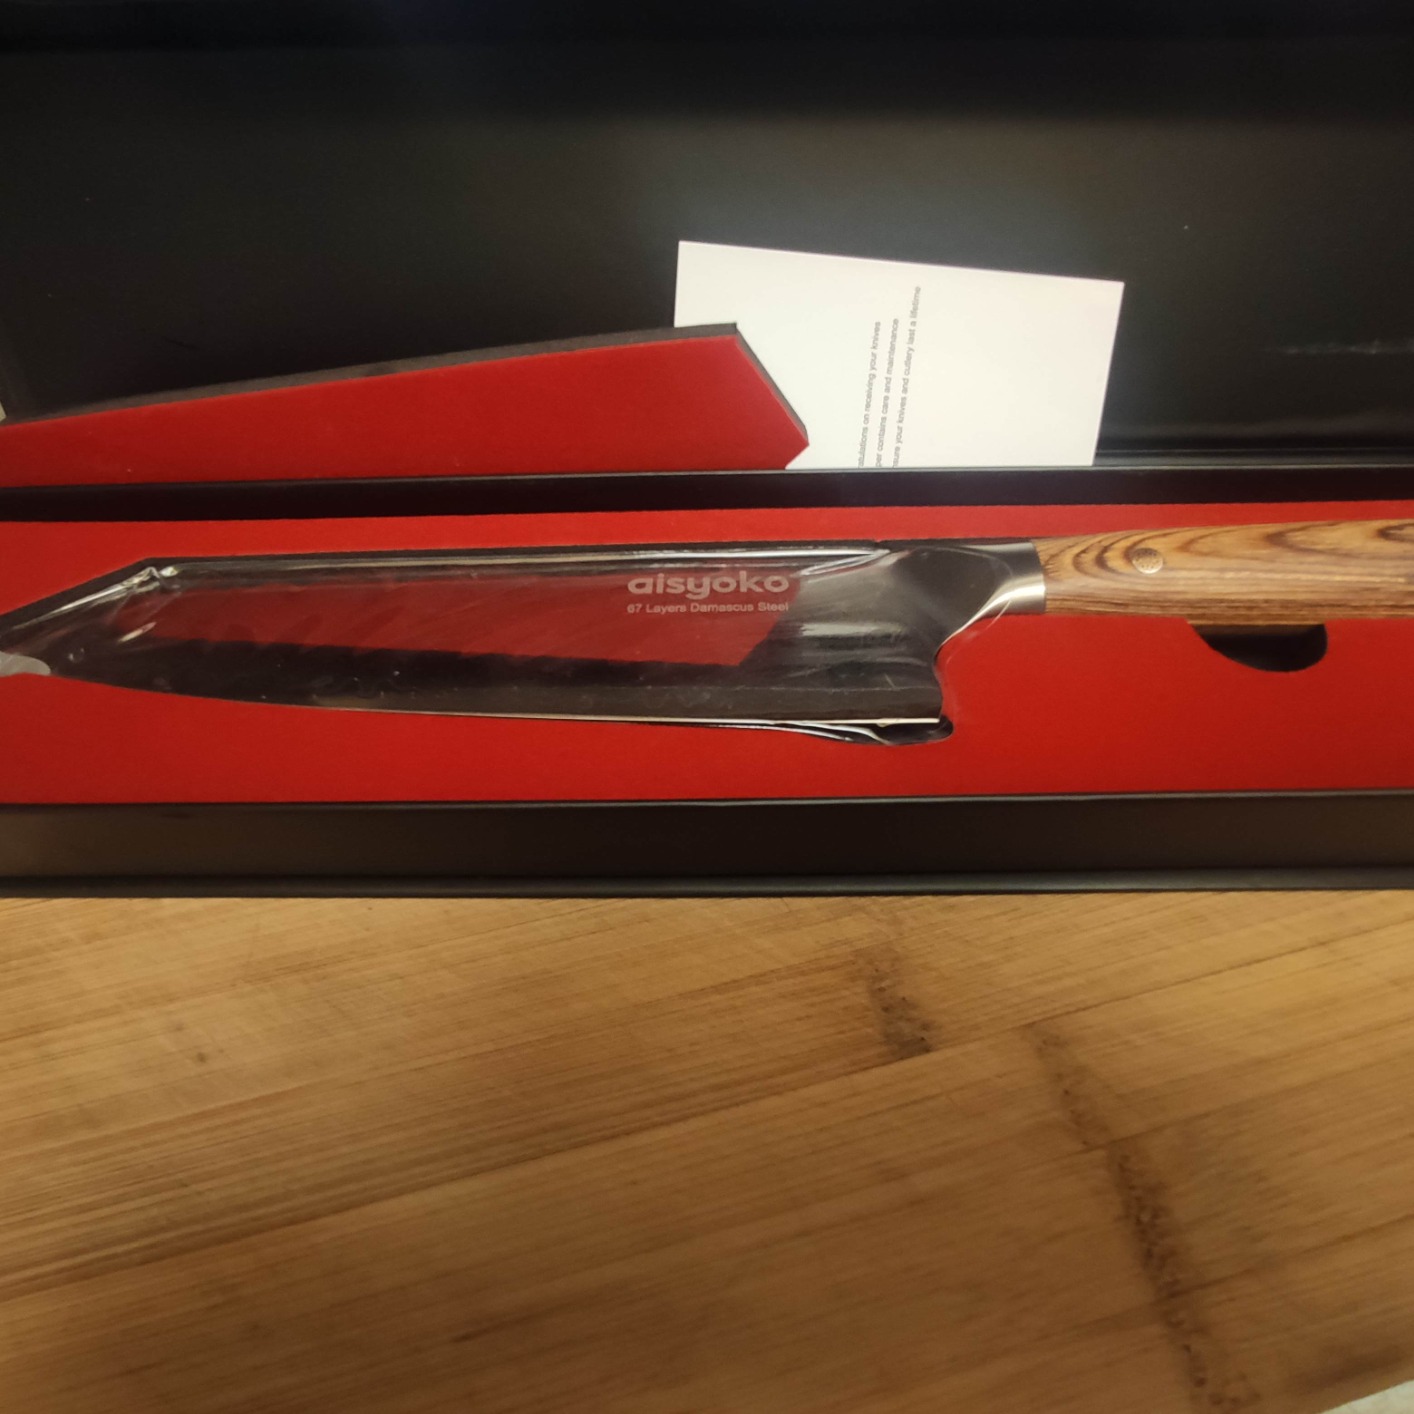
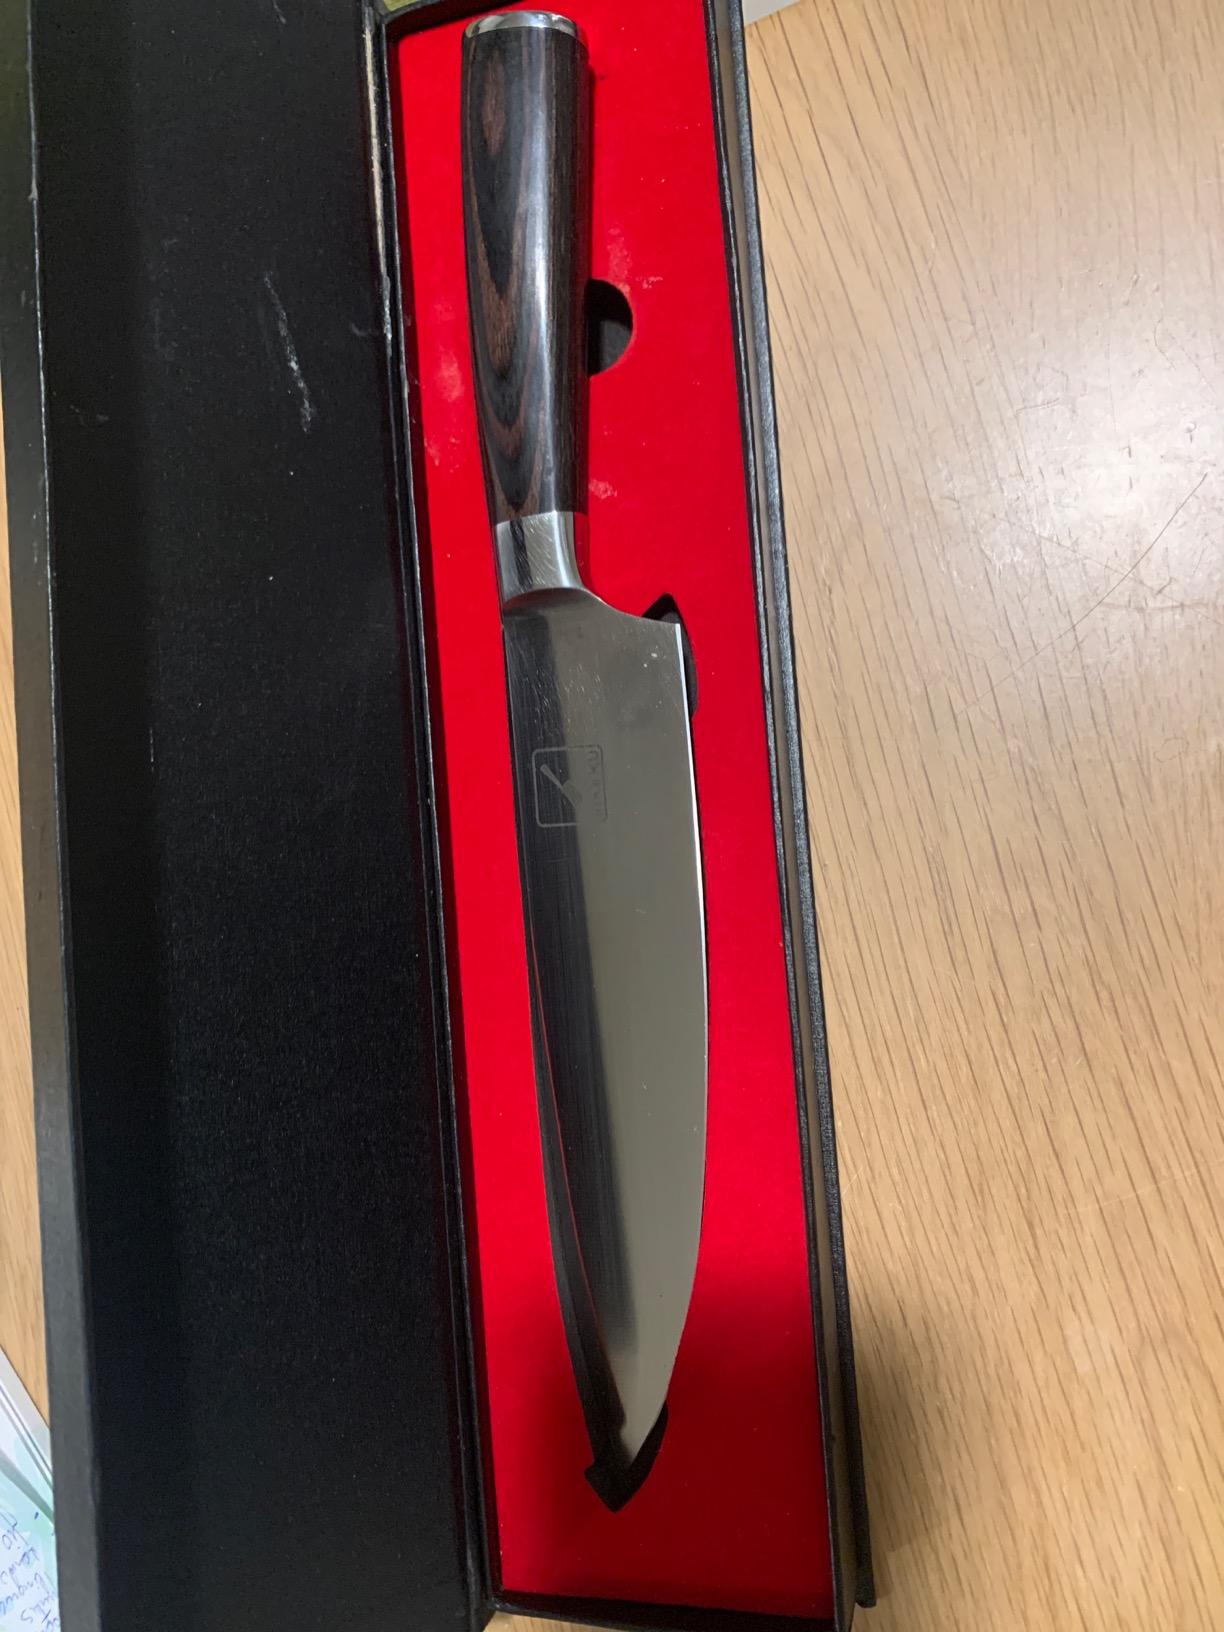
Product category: items_knife
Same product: no